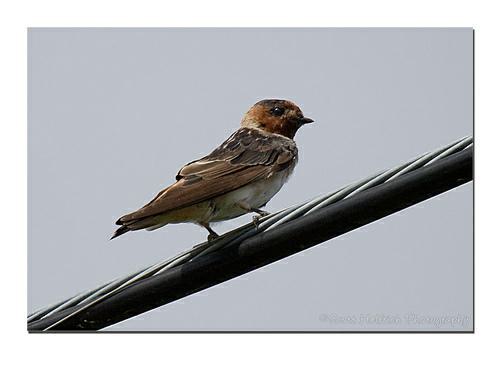
A photo of a cliff swallow